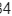
Number: 4